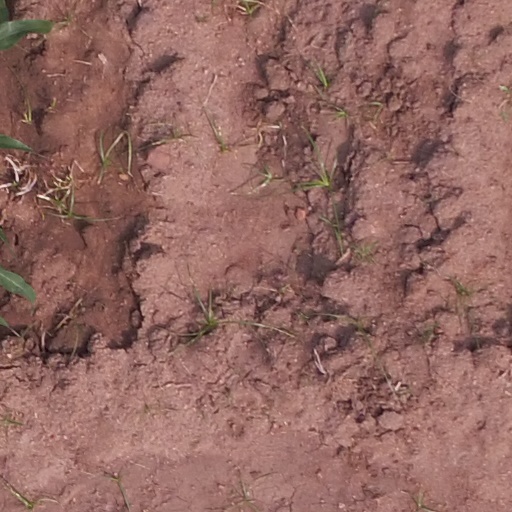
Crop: maize; corn